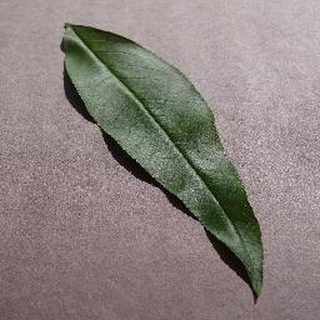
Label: healthy_peach